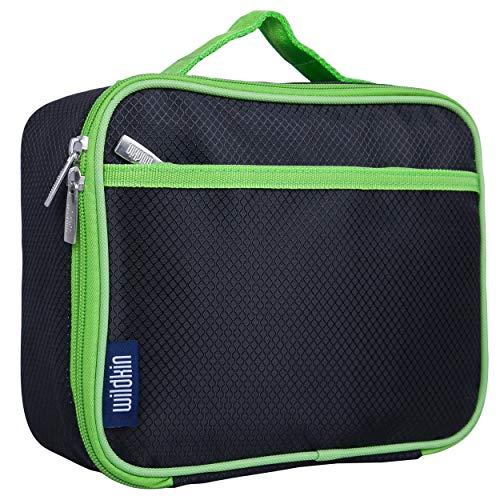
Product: Wildkin 33527 Rip-Stop Black/Green Box Lunch Bags, One Size
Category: Home & Kitchen | Kitchen & Dining | Storage & Organization | Travel & To-Go Food Containers | Lunch Boxes
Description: You’ll find it super spacious and will have no problem fitting your lunch inside.
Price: $12.59